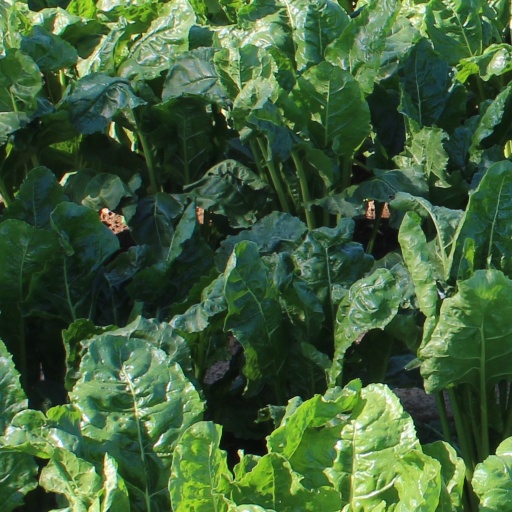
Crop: sugar beet